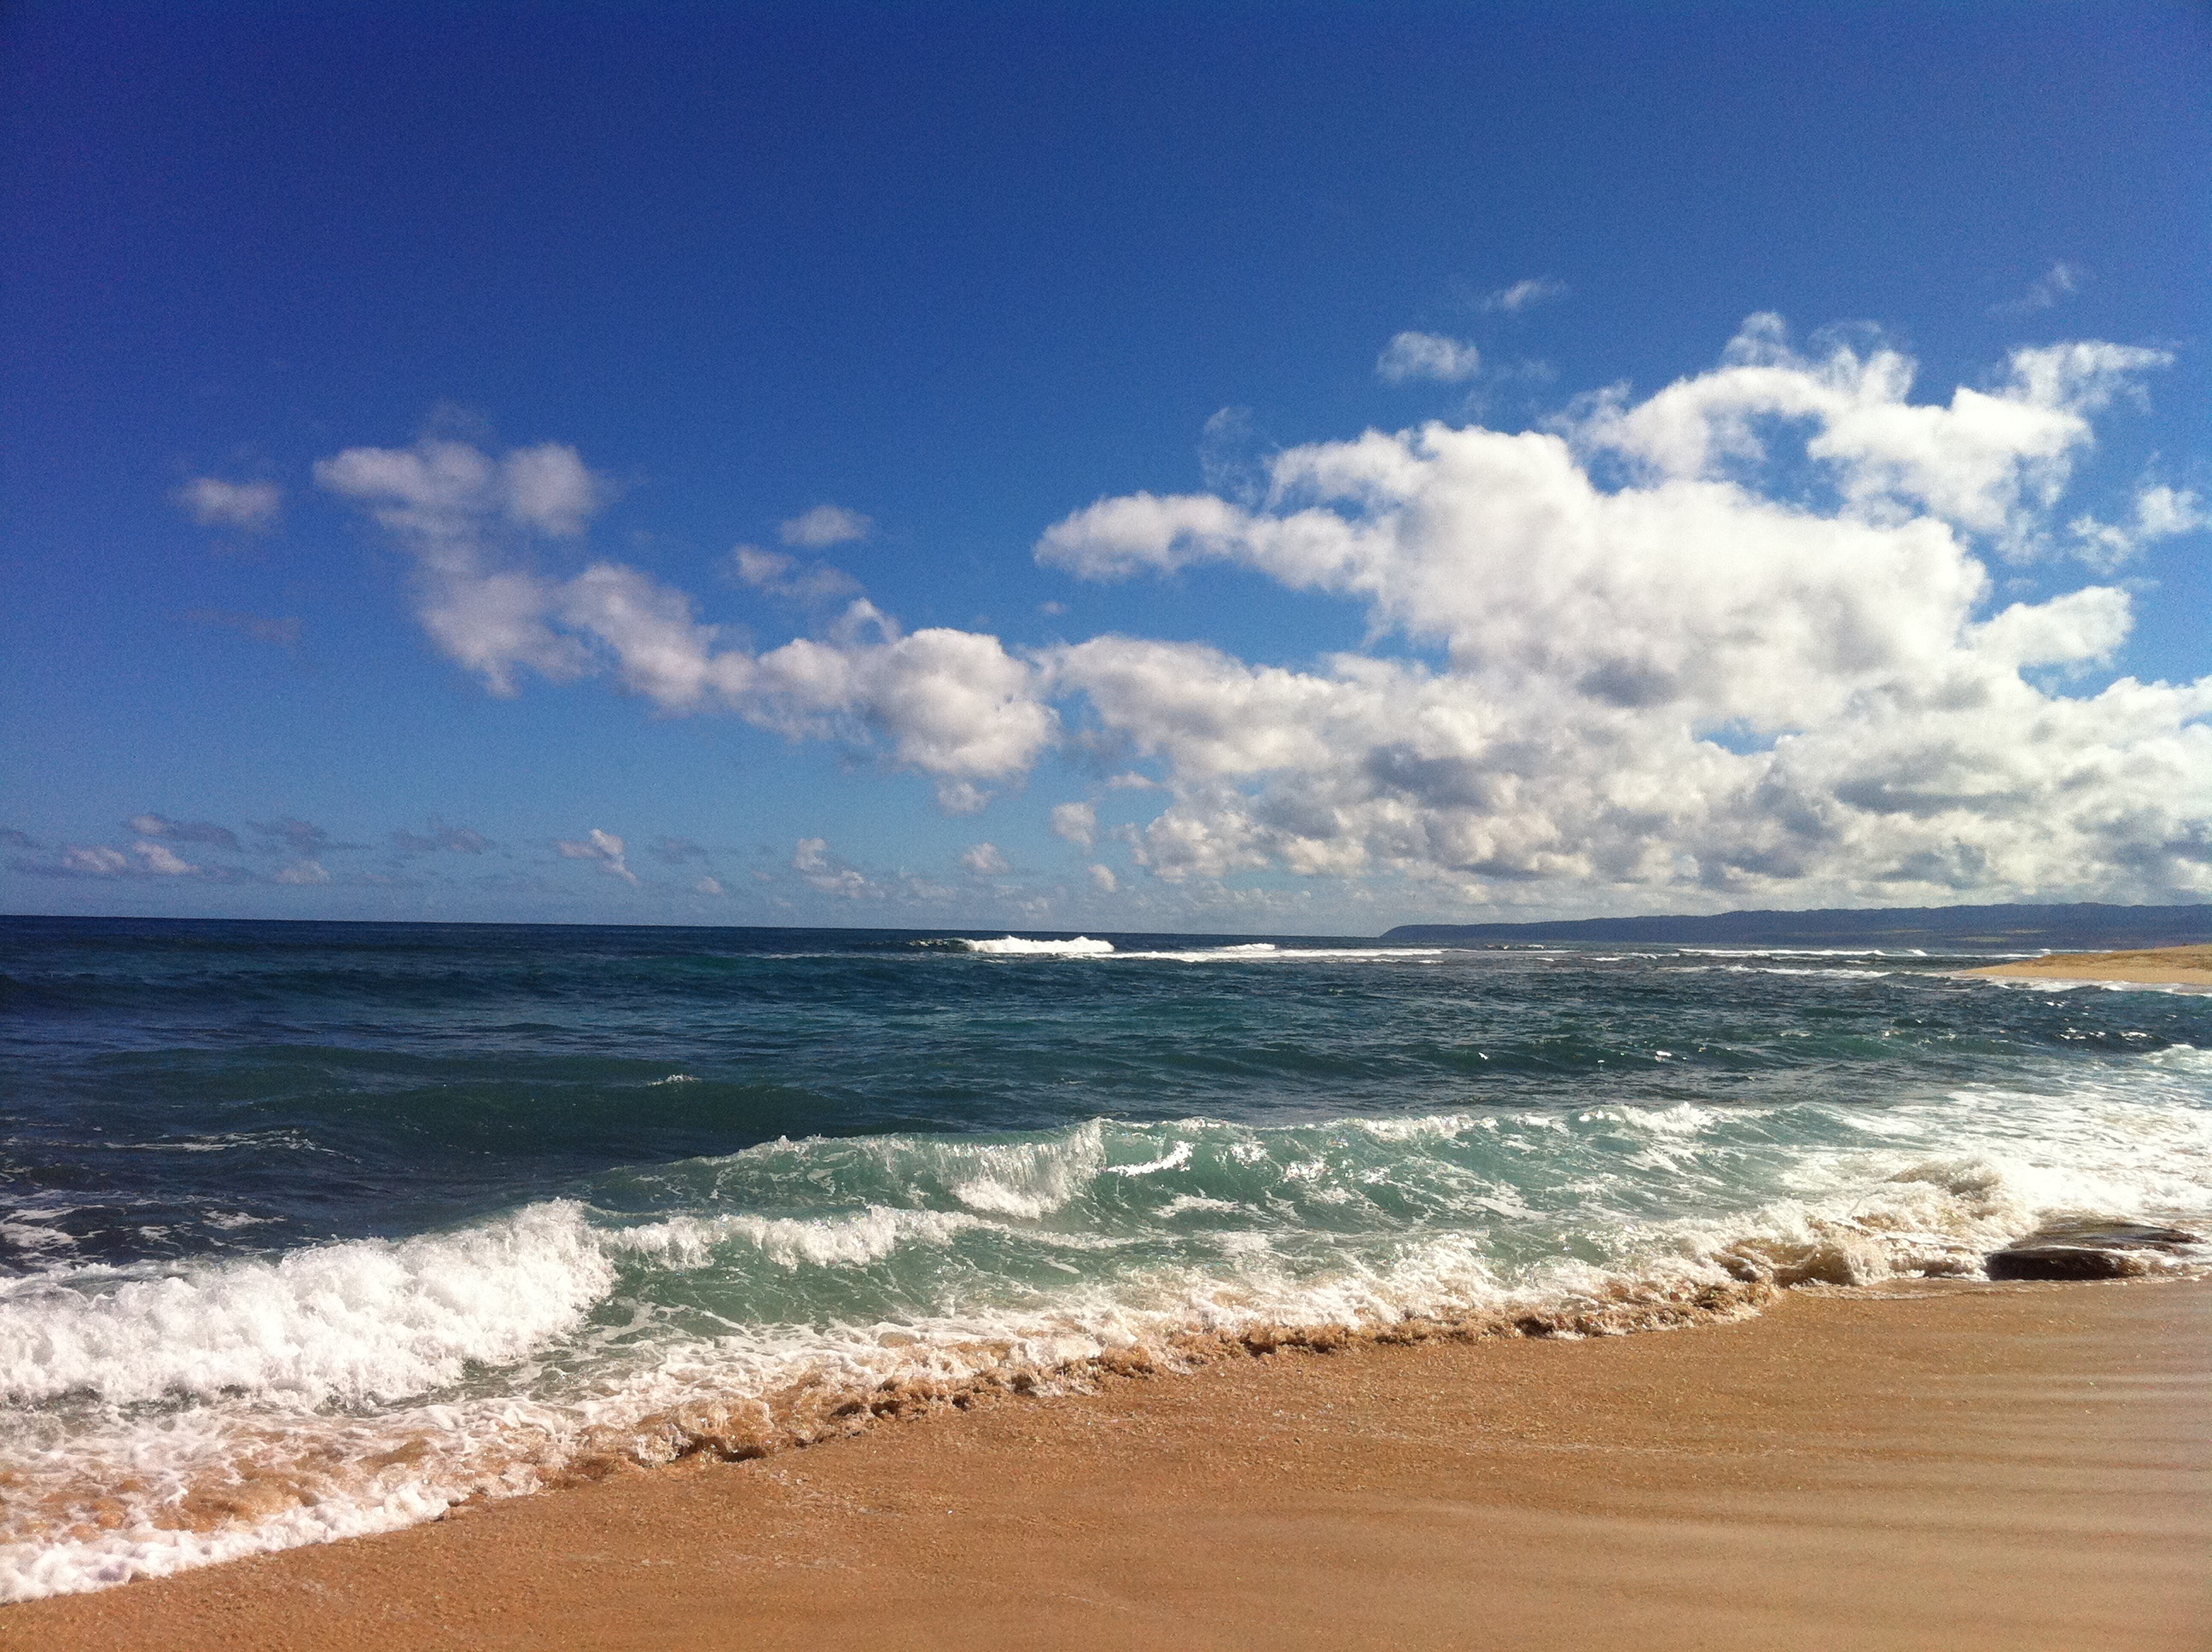
beach, sea, coast, sand, ocean, horizon, cloud, sky, shore, wave, vacation, body of water, cape, wind wave